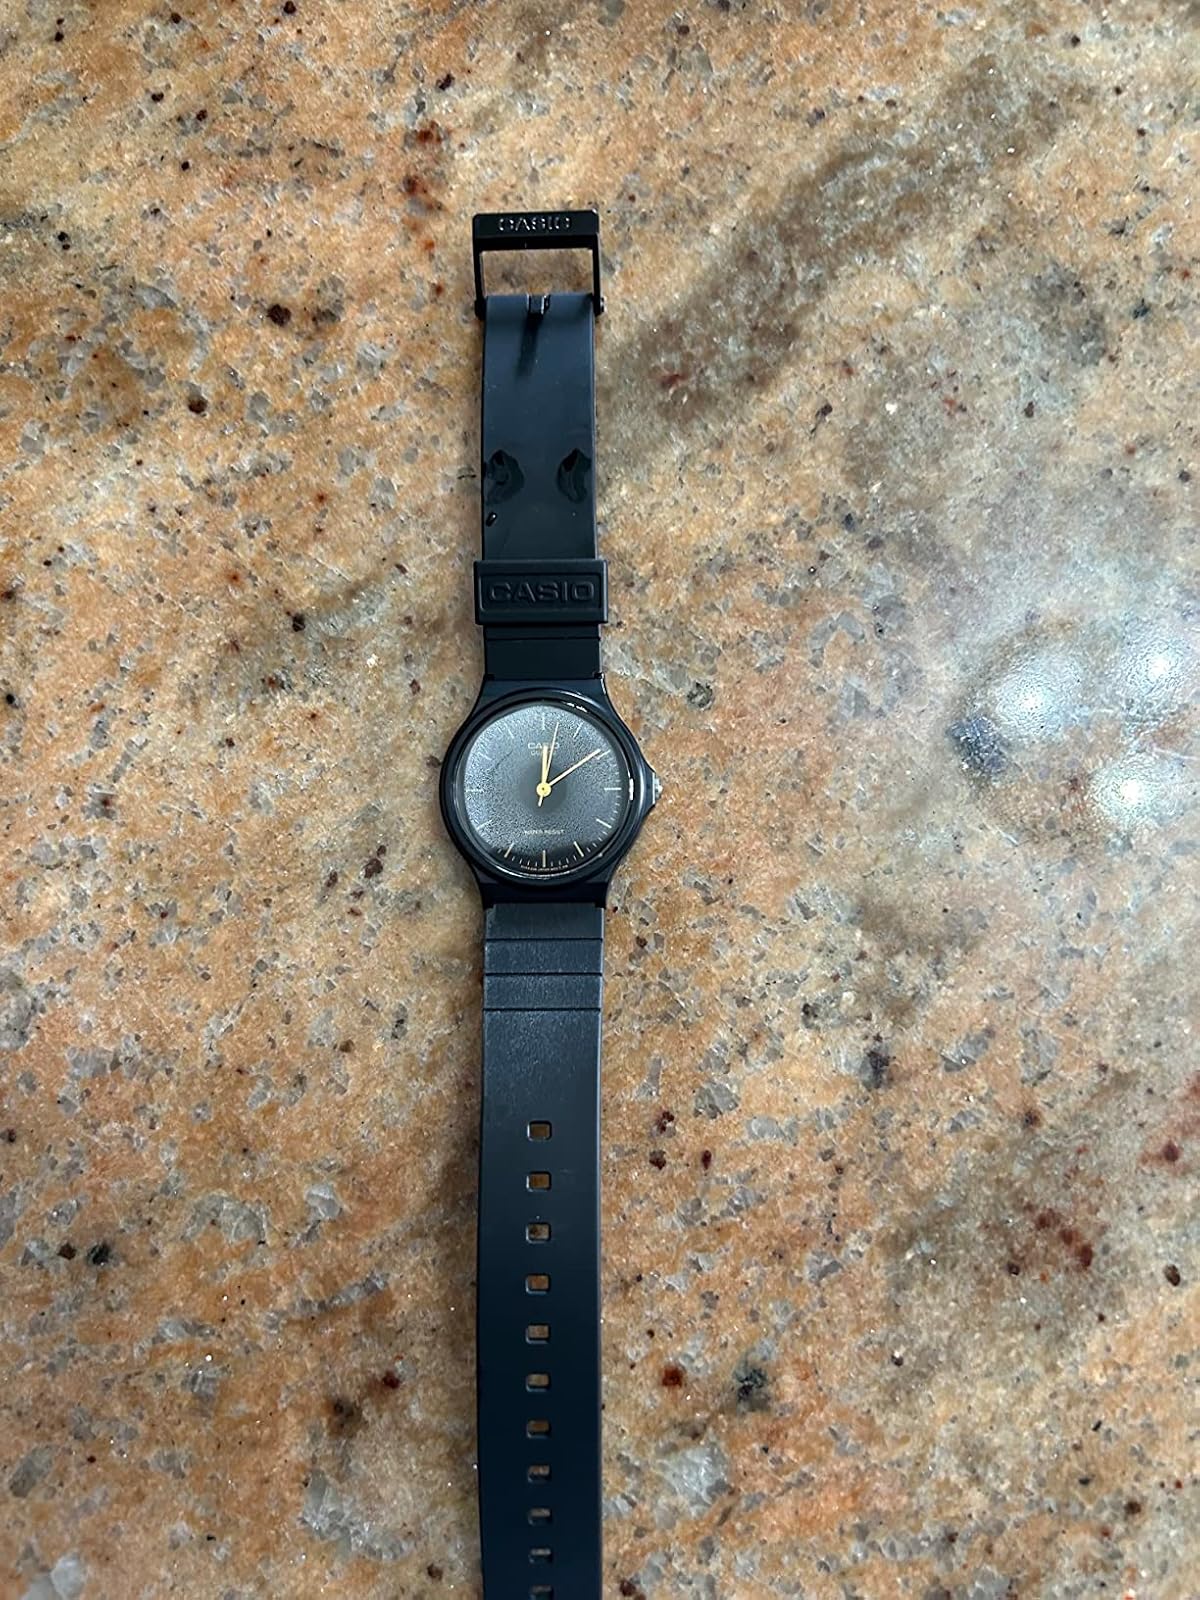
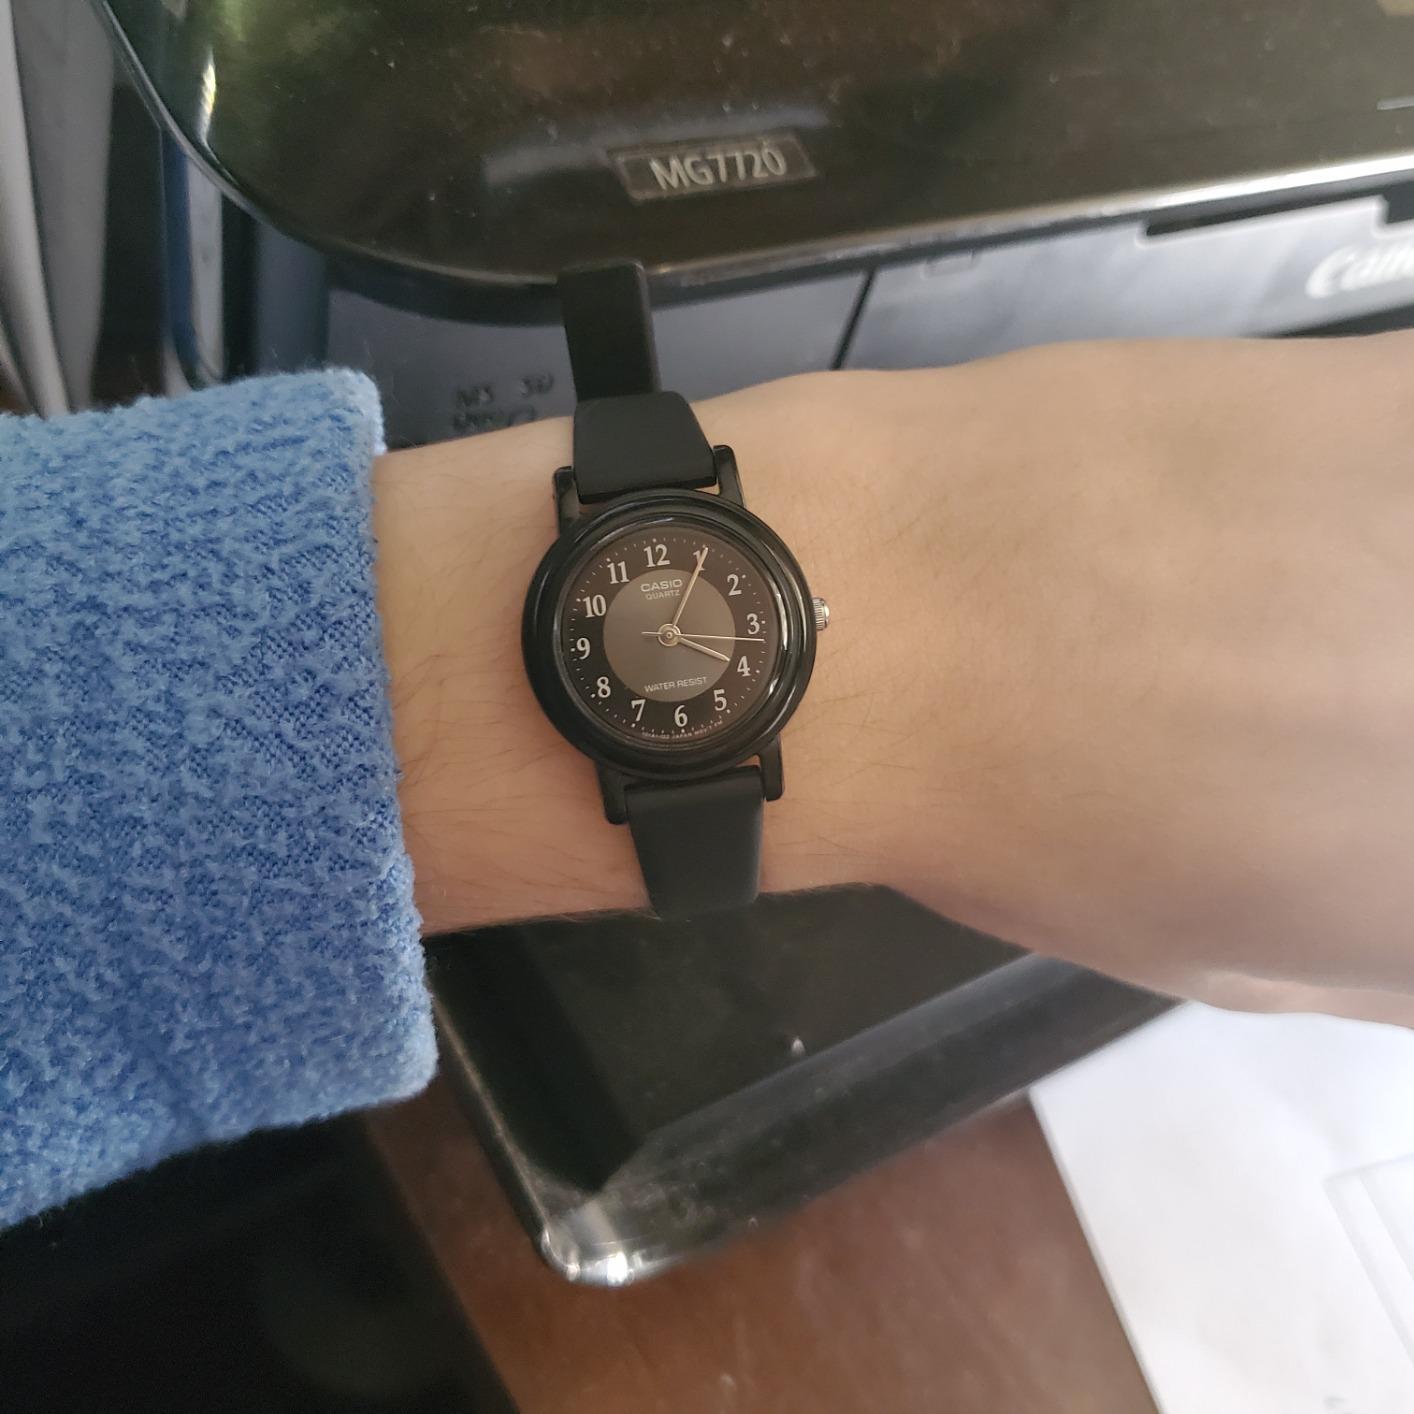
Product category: accessories_watch
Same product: no